Miss Wool of America Pageant

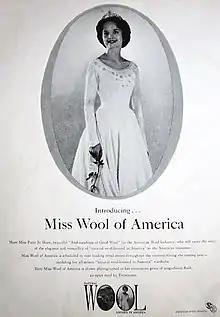
1960 Miss Wool Of America advertisement

The Miss Wool of America Pageant was a showcase of wool-related merchandise. It was an annual event organized by the National Wool Growers Association (U.S.), American Sheep Producers Council, and the Wool Bureau, Inc. at San Angelo, Texas, from 1952 to 1972. Originally a Texas-only event (the Miss Wool of Texas Pageant), it attracted wider entrants from 1958 and evolved into a national pageant. The winner would tour nationally wearing the latest in woolen fashion to promote the industry.